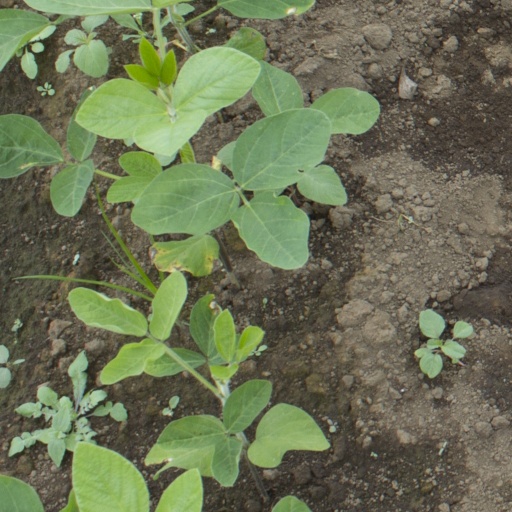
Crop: soybean